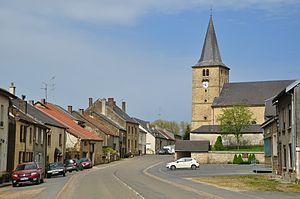
La Rue Principale et l'église Saint-Sébastien à Puilly-et-Charbeaux (departement des Ardennes, région Champagne-Ardenne, France).
Puilly-et-Charbeaux est une commune française, située dans le département des Ardennes en région Grand Est.